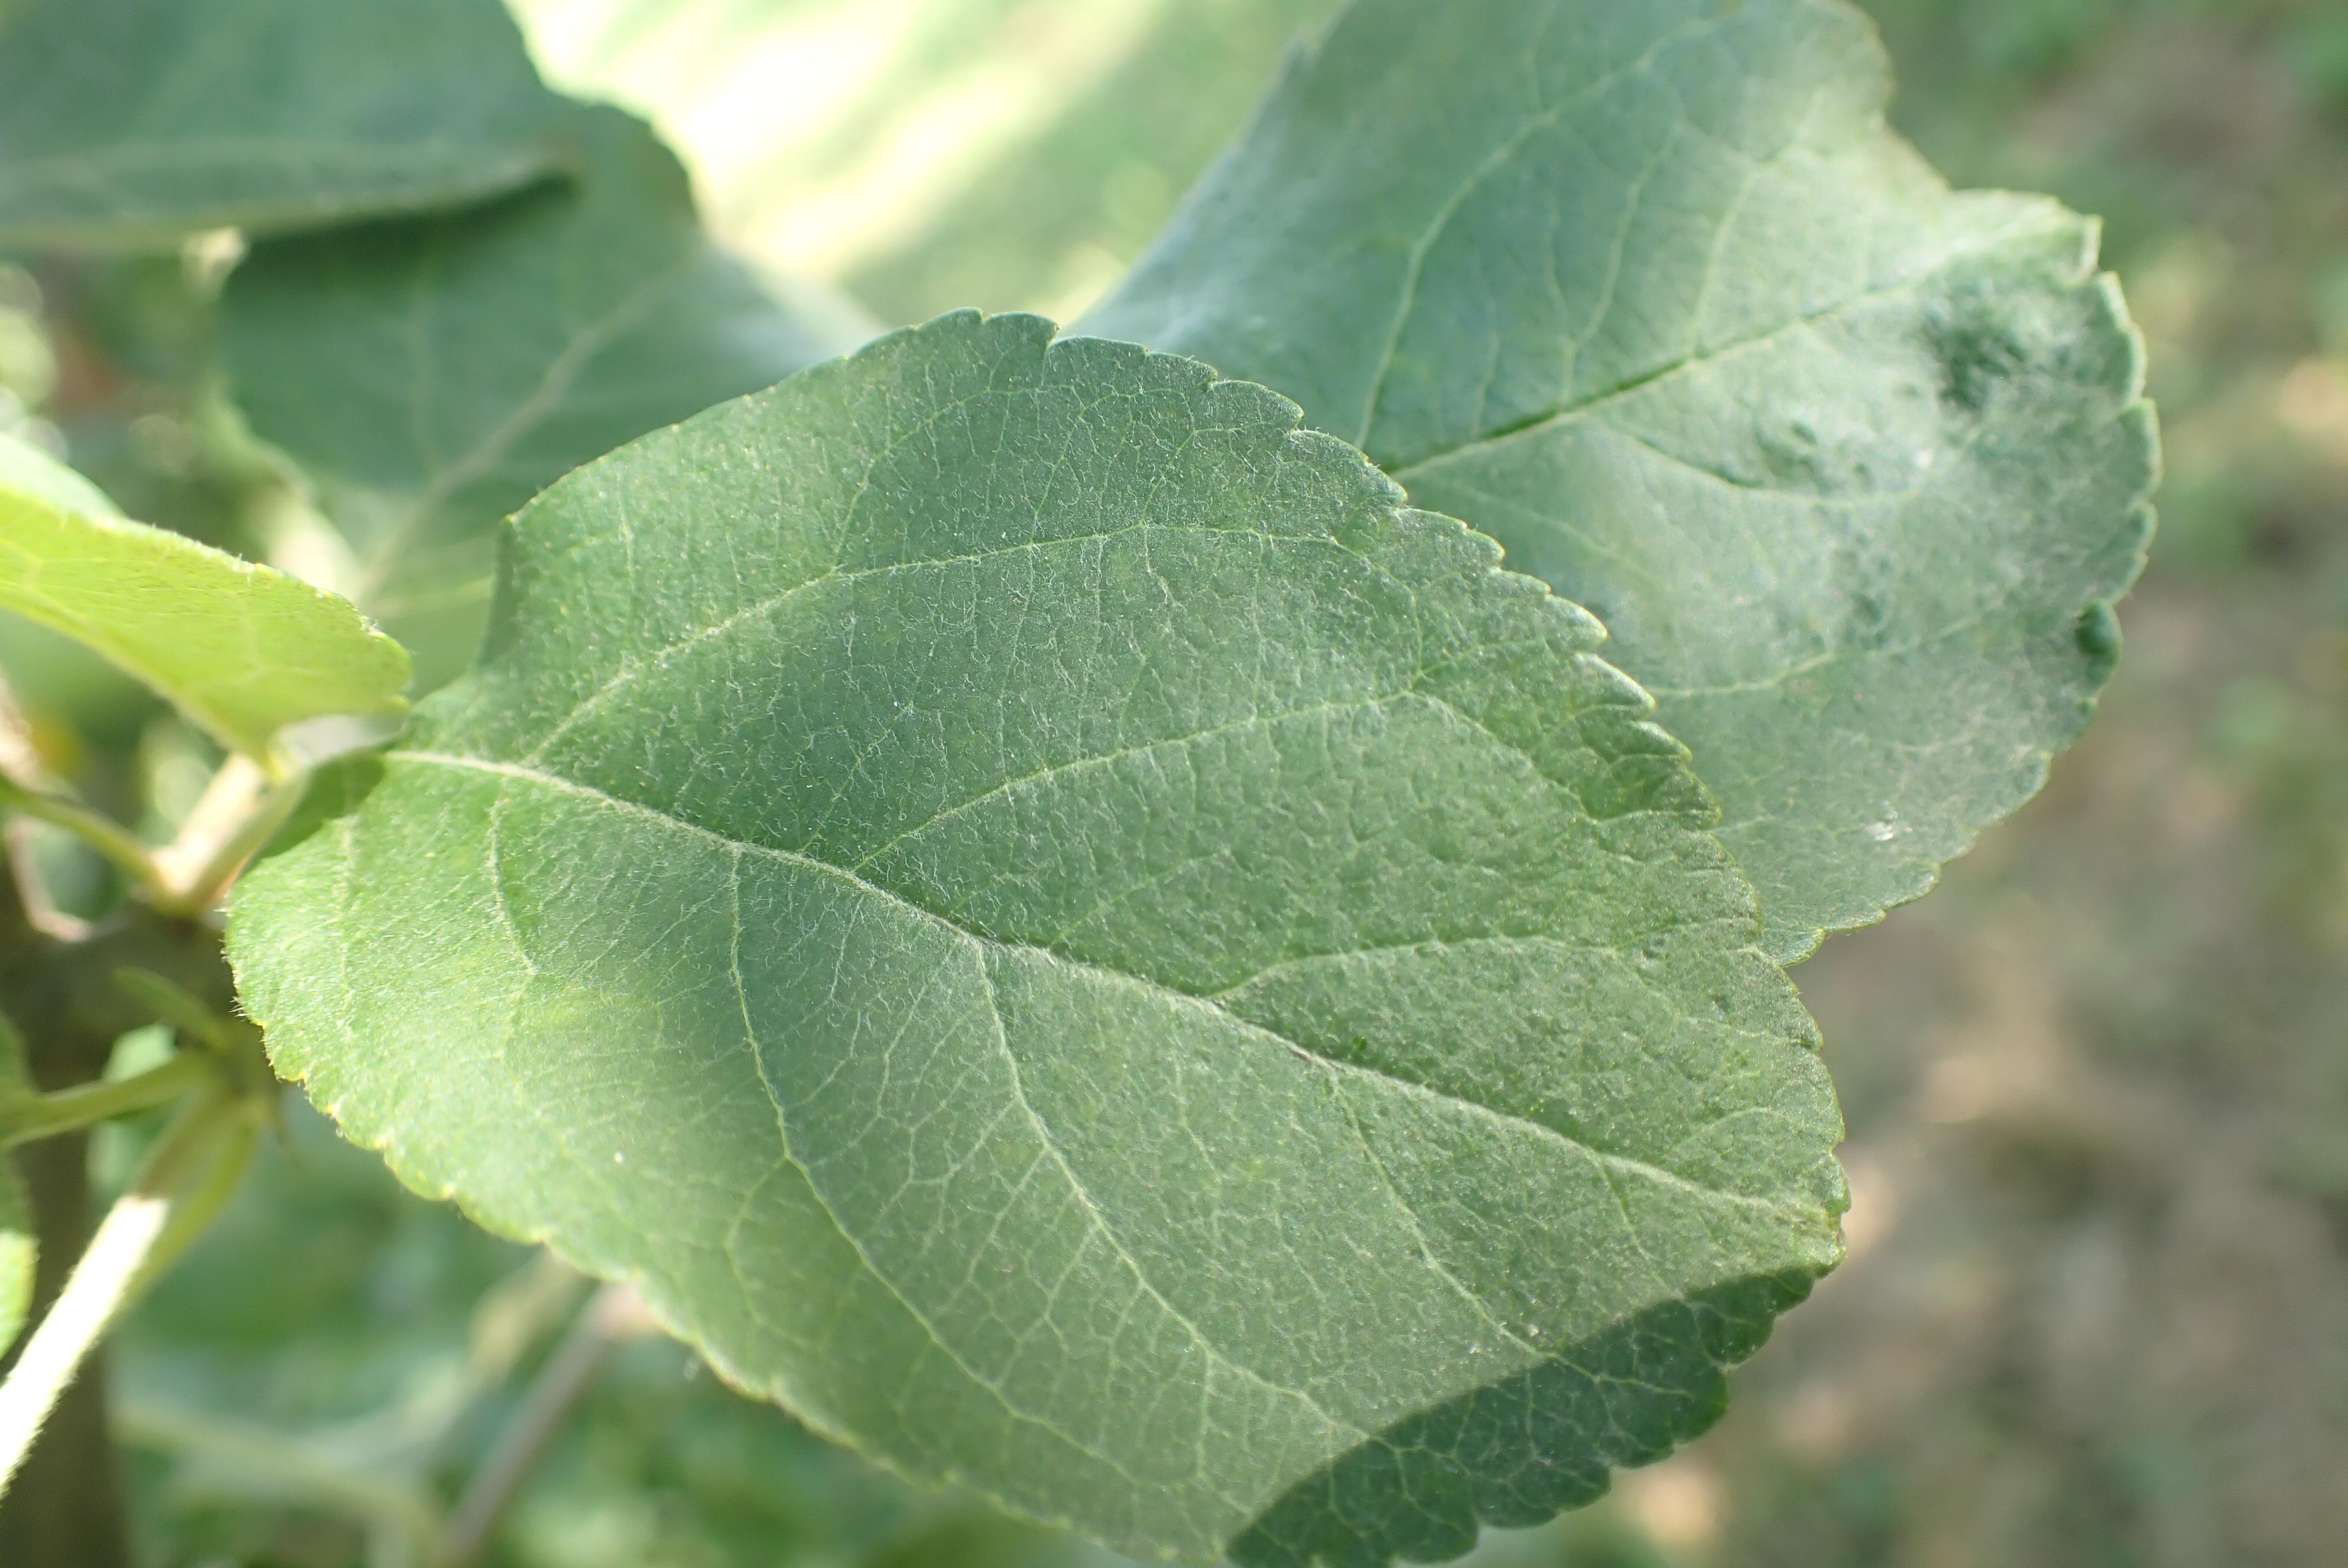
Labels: healthy